Benjamin F. Cheatham

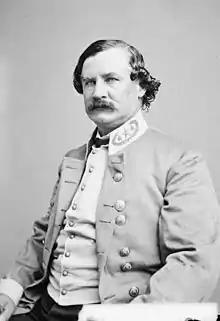
General Cheatham during the Civil War

Benjamin Franklin Cheatham (October 20, 1820 – September 4, 1886) was a Confederate general during the American Civil War. He served in the Army of Tennessee, inflicting many casualties on Gen. Sherman at Kennesaw Mountain, Georgia, but took the blame for General Schofield's escape at Spring Hill – a major factor in the Confederate defeat at Franklin, Tennessee in 1864. Later in life, he became a gold miner in California and a plantation owner in his home state of Tennessee.